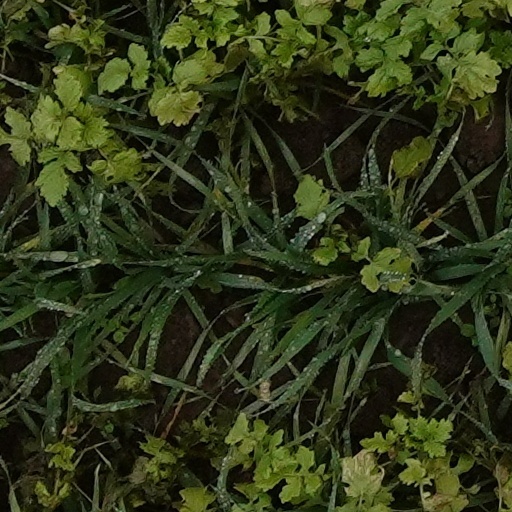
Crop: wheat